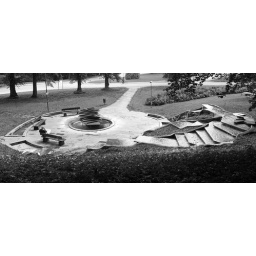
A street image. The sun was very harsh but I think this works quite well in black and white.